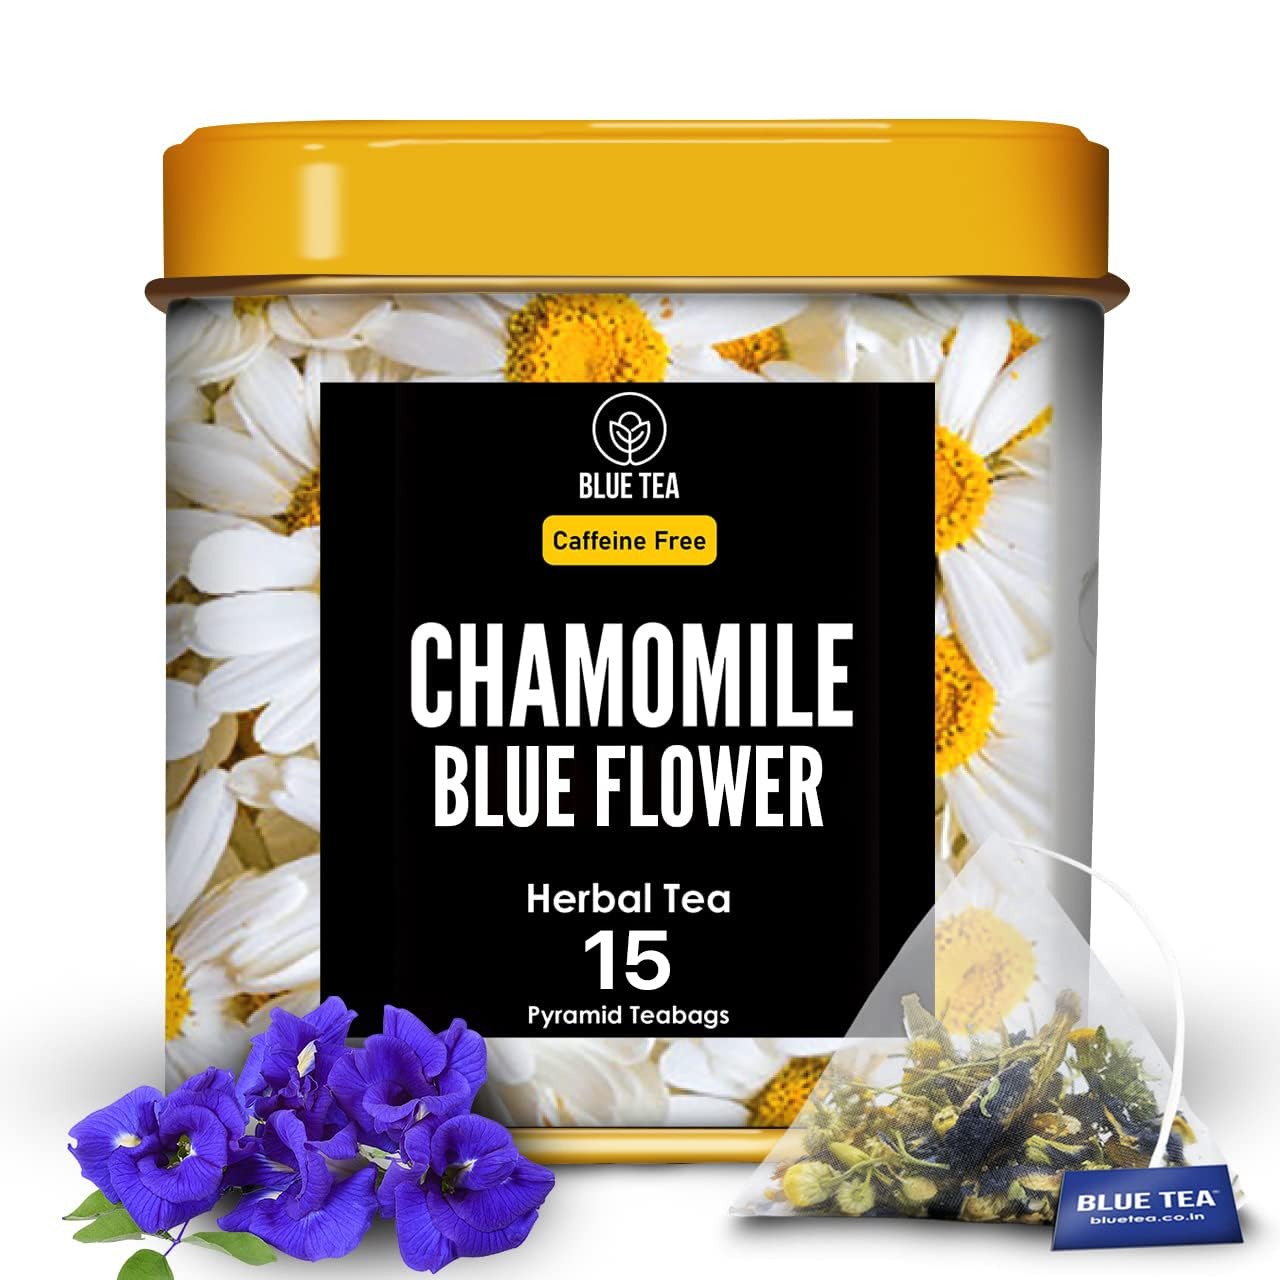
Item Name: BLUE TEA - Chamomile Tea - Butterfly Pea Flower -18 Count - Pyramid Tea Bag | DETOX TEA | Caffeine Free - Flower Based - Vegan - Non-Bitter - Natural Ingredients | Tin Packaging
Bullet Point 1: DETOXIFICATION SUPPORT: Experience the cleansing power of our herbal blend, combining the detoxifying properties of chamomile and butterfly pea to support your body's natural detoxification process.
Bullet Point 2: NATURAL: Enjoy our herbal tea made solely from hand picked flowers, directly from the farm. No preservatives or artificial colors—just pure, natural goodness in every sip.
Bullet Point 3: FARM FRESH: Our teas are carefully sourced from premium herbal ingredients and flowers from the farms, ensuring the highest quality and purity in every cup. Experience the essence of nature with each sip, directly from the source to your teacup.
Bullet Point 4: CAFFEINE FREE: Embrace serenity any time with our caffeine-free herbal blend. Perfect for unwinding before bed or finding calm during a hectic day, our tea promises relaxation without caffeine jitters. Enjoy the pure essence of nature's finest ingredients, soothing your senses and providing a peaceful moment whenever you need it. Our caffeine-free tea is your perfect companion for a balanced and tranquil lifestyle.
Bullet Point 5: SIMPLE BREWING: Brewing a perfect cup of Chamomile Butterfly Pea Herbal Tea is effortless. Just steep one premium tea bag in hot water for a few minutes to unlock its detoxifying properties and delicate flavor.
Bullet Point 6: RECIPES: Whether you prefer your tea hot or iced also use it as mocktails and cocktails, our blend offers versatility in preparation, allowing you to enjoy it according to your preference.
Bullet Point 7: UPLIFTING FARMERS: At Blue Tea India, we are dedicated to improving farmers' lives by boosting their income from $75 to $300 per month. Our efforts aim to positively impact 1,000 families by March 31, 2025. By choosing our tea, you support this mission and contribute to a brighter future for our hardworking farmers. Together, we are creating better livelihoods and empowering communities, one cup of tea at a time.
Product Description: BLUE TEA - Chamomile Flowers Herbal Tea - 18 Pyramid Tea Bags | Premium Tin Pack Chamomile naturally relaxes the nervous system, With whole chamomile flowers, you can get a better full night's sleep Calm and upset stomach: if you suffer from a stomach ache to Boost your immune system: drinking this sweet chamomile tea to boost your immune system can prevent illness and bolster your defense against sickness. This is the perfect soothing drink to prevent you from becoming ill during those cold winter months.
Value: 18.0
Unit: Count

Price: 5